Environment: real
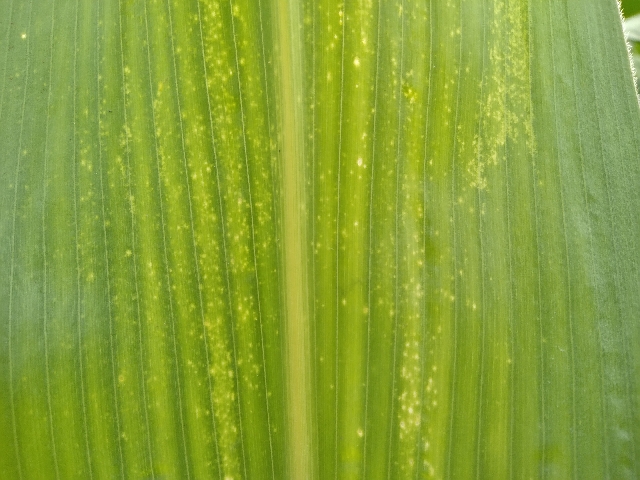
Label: lethal_necrosis